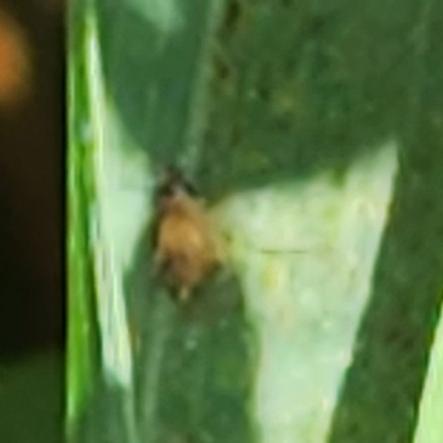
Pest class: english_grain_aphid